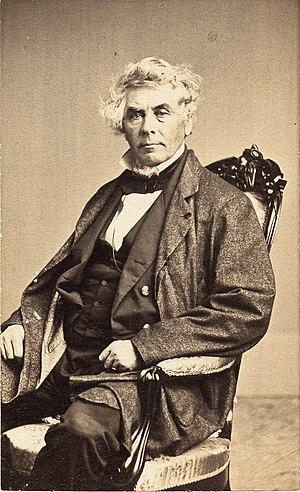
L'Hudson River School est un mouvement artistique informel né aux États-Unis au XIXᵉ siècle, initié par un groupe de peintres du paysage influencés par le romantisme et fascinés par la nature et les grands espaces américains.
Robert Walker Weir, né le 18 juin 1803 à New Rochelle dans l'état de New York et décédé le 1ᵉʳ mai 1889 à New York dans le même état aux États-Unis, est un peintre américain de la Hudson River School et un professeur d'art américain, connu pour ces nombreux portraits et ces paysages. L'une de ces œuvres la plus connue, intitulée Embarkation of the Pilgrims et illustrant l'embarquement des Pères pèlerins à bord du vaisseau Speedwell en 1620, décore la rotonde du Capitole des États-Unis à Washington.